Periyar and the Indian National Congress

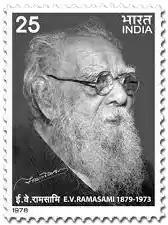
E V Ramasami

Periyar E. V. Ramasamy (17 September 1879 – 24 December 1973), also known as Ramaswami, EVR, Thanthai Periyar, or Periyar, was a Dravidian social reformer and politician from India, who founded the Self-Respect Movement and Dravidar Kazhagam. In 1919 Periyar Ramaswamy joined the Indian National Congress after quitting his business and resigning from public posts. He was the chairman of Erode Municipality and undertook Constructive Programs spreading the use of Khadi, picketing toddy shops, boycotting shops selling foreign cloth, and eradicating untouchability. In 1921, Periyar was imprisoned for picketing toddy shops in Erode. When his wife as well as his sister joined the agitation, it gained momentum, and the administration was forced to come to a compromise. He was again arrested during the Non-Cooperation movement and the Temperance movement. In 1922, Periyar was elected the President of the Madras Presidency Congress Committee during the Tirupur session where he advocated strongly for reservation in government jobs and education. His attempts were defeated in the Congress party due to a strong presence of discrimination and indifference. He later quit the party on those grounds in 1925.